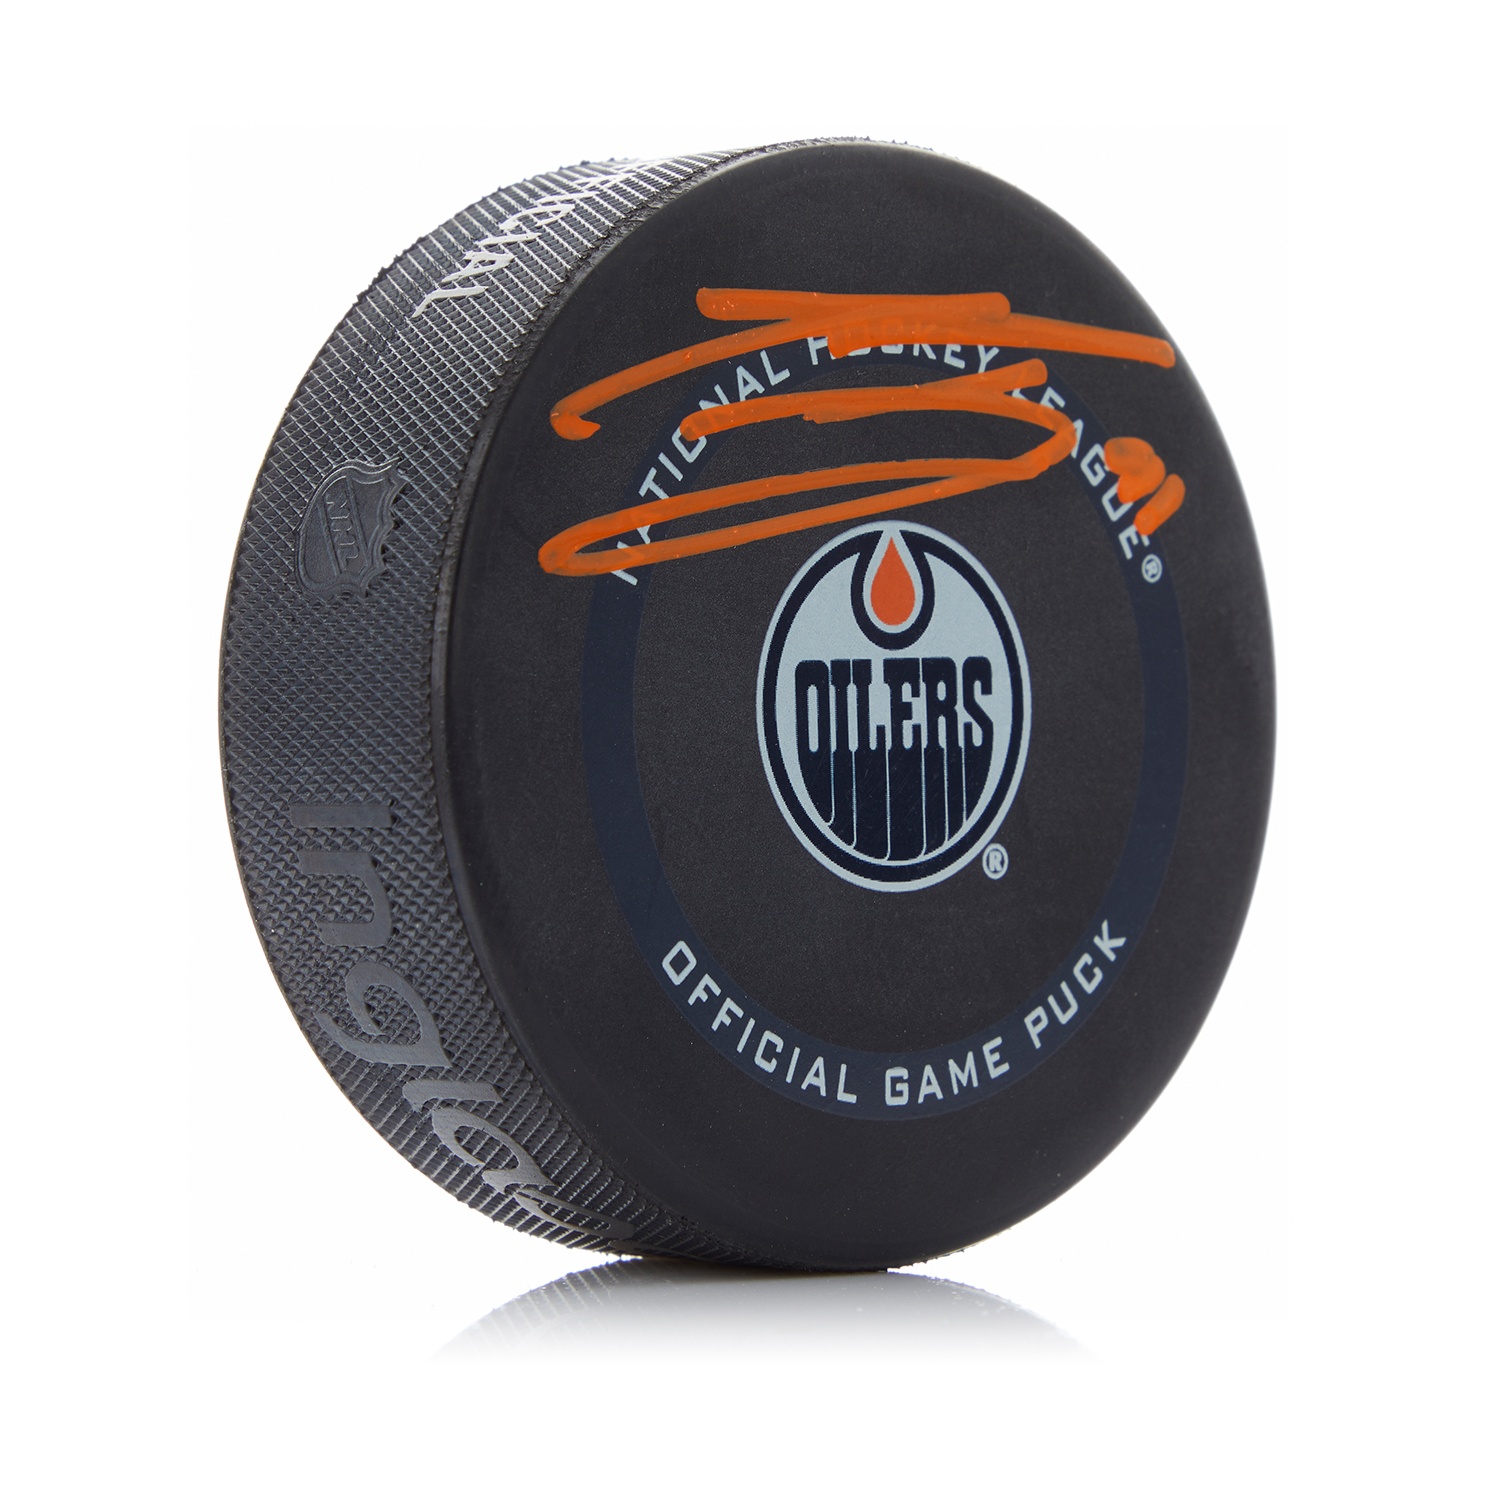
Evander Kane Signed Edmonton Oilers Official Game Puck
Evander Kane Signed Edmonton Oilers Game Model Puck Edmonton Oilers Game Model Puck Puck is licensed by the manufacturer. Measures 3"in diameter. Includes a certificate of authenticity and hologram from AJ Sports. Please note that product photos are stock images from memorabilia signed at the event. Autograph may vary from image as each one is individually signed. All pucks come direct from the manufacturer and will show some slight imperfections. Pucks are shipped in acrylic cubes for protection only. We will not replace cubes damaged during shipping. Product code KANEEOIPK6410
Brand: HSGCSports
Category: Sporting Goods > Athletics > Figure Skating & Hockey > Hockey Balls & Pucks > Hockey Pucks